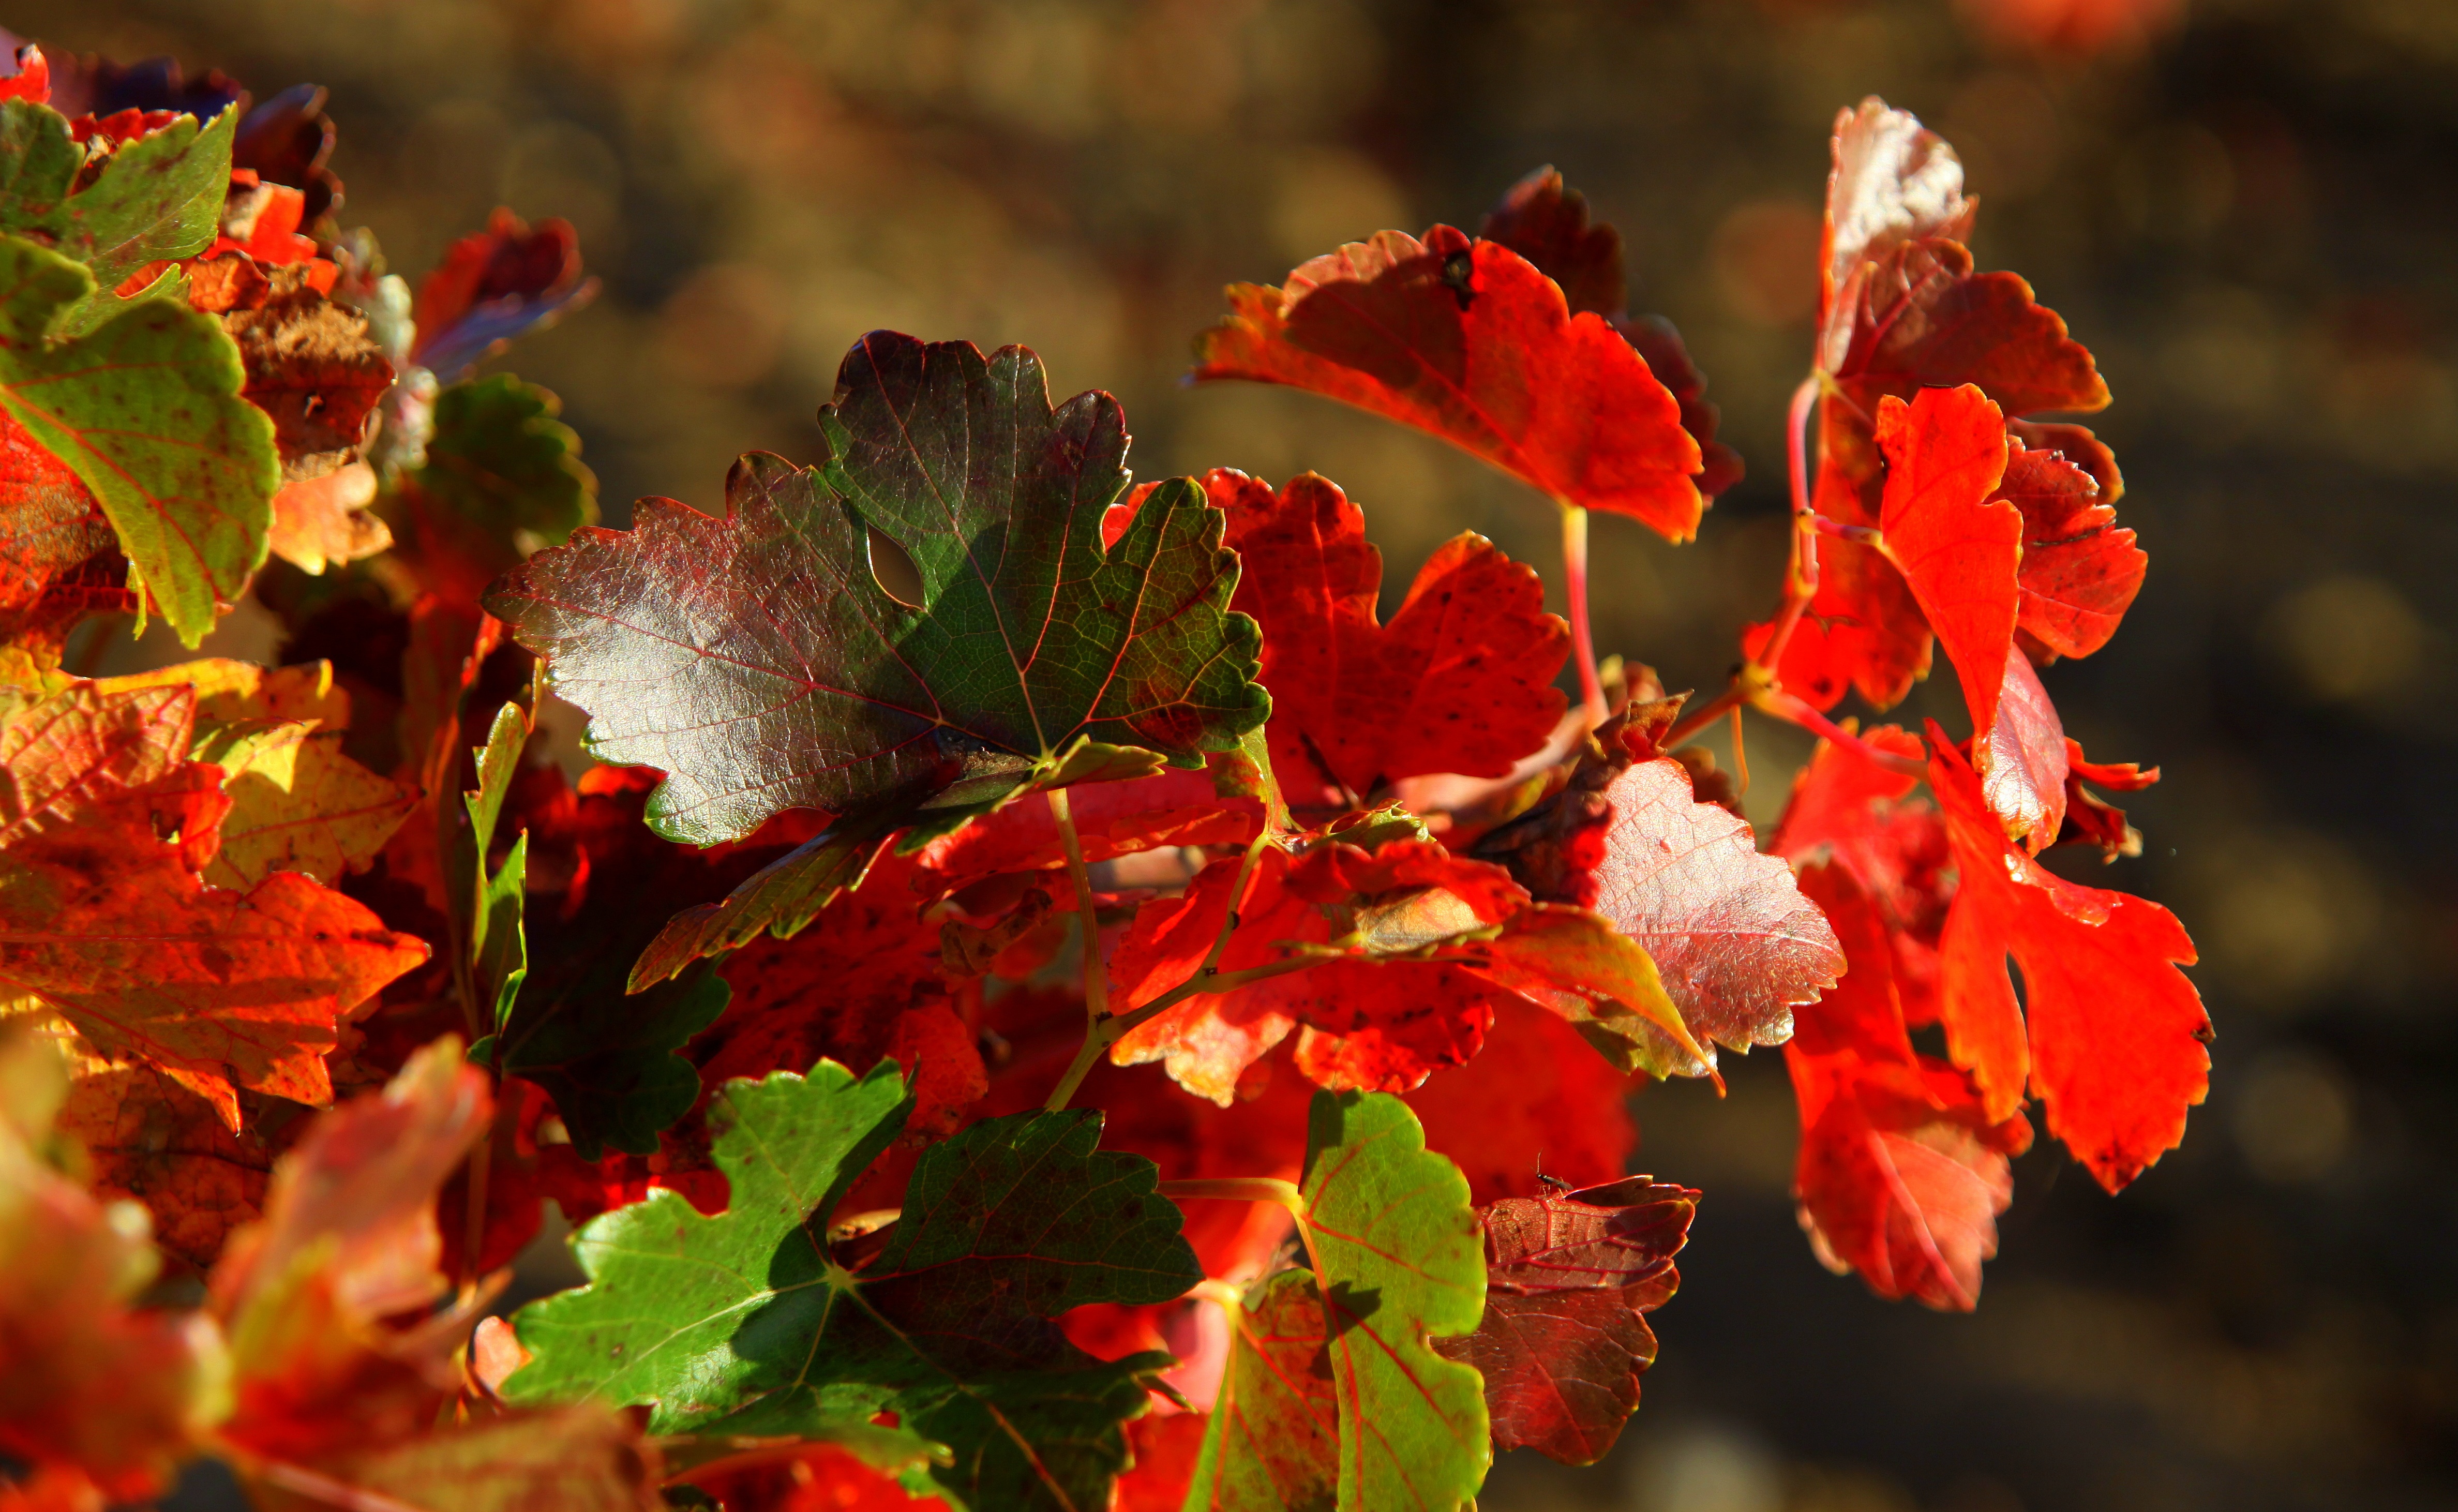
tree, nature, blossom, plant, leaf, fall, flower, petal, foliage, decoration, green, red, harvest, color, natural, autumn, holiday, botany, colorful, flora, season, leaves, vines, shrub, seasonal, macro photography, flowering plant, leaves background, red and green, woody plant, land plant